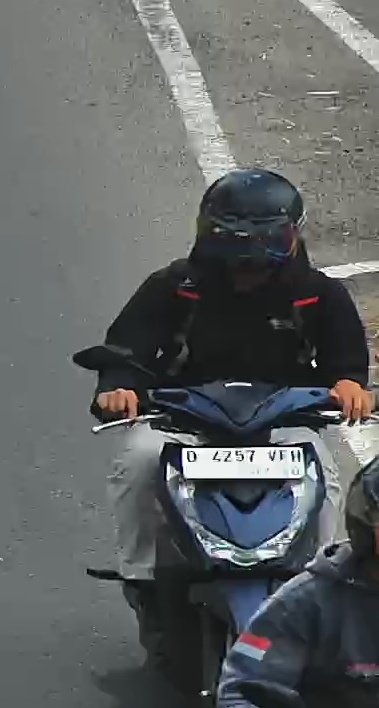
person-with-helmet: 1
person-without-helmet: 0